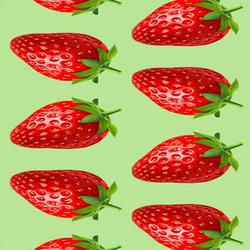
Label: Strawberry